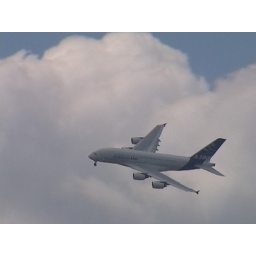
The mighty iron bird flying in Le Bourget sky